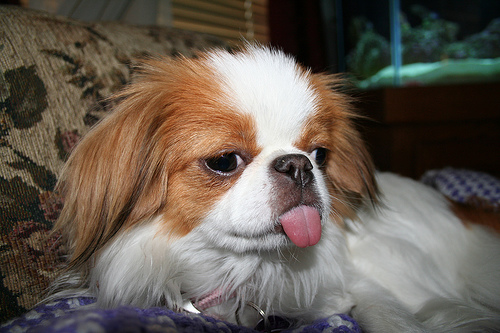
Animal: dog
Breed: japanese chin